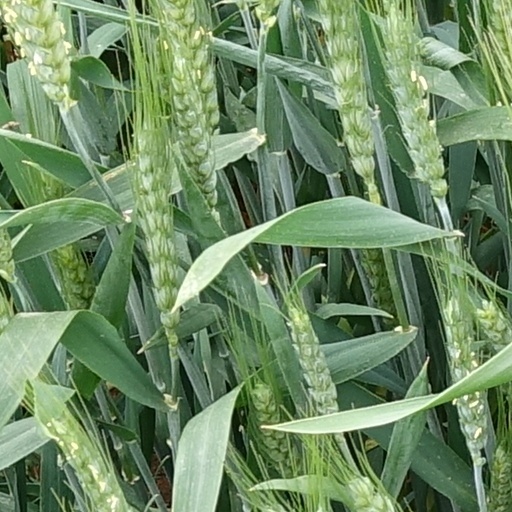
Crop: wheat